Moberly–Jourdain incident

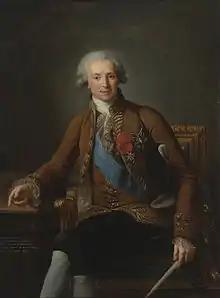
"Portrait of the Comte de Vaudreuil" by Élisabeth Vigée Le Brun, 1784. The Comte de Vaudreuil was later suggested as a candidate for the man with the marked face allegedly seen by Moberly and Jourdain.

They reported reaching the edge of a wood, close to the "Temple de l'Amour", and coming across a man seated beside a garden kiosk, wearing a cloak and large shady hat. According to Moberly, his appearance was "most repulsive ... its expression odious. His complexion was dark and rough." Jourdain noted "The man slowly turned his face, which was marked by smallpox; his complexion was very dark. The expression was evil and yet unseeing, and though I did not feel that he was looking particularly at us, I felt a repugnance to going past him." They said that another man whom they described as "tall ... with large dark eyes, and crisp curling black hair under a large sombrero hat" came up to them, and showed them the way to the "Petit Trianon".